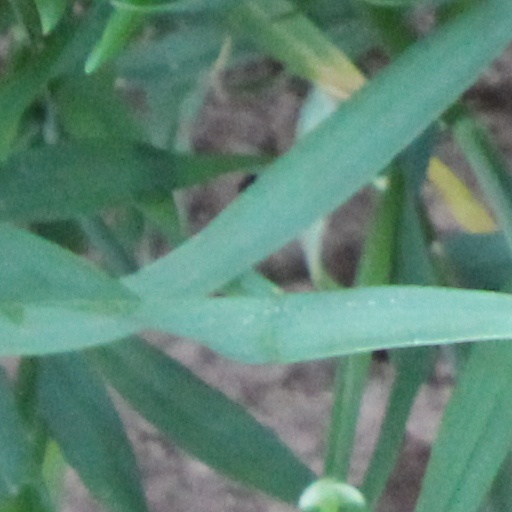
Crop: wheat